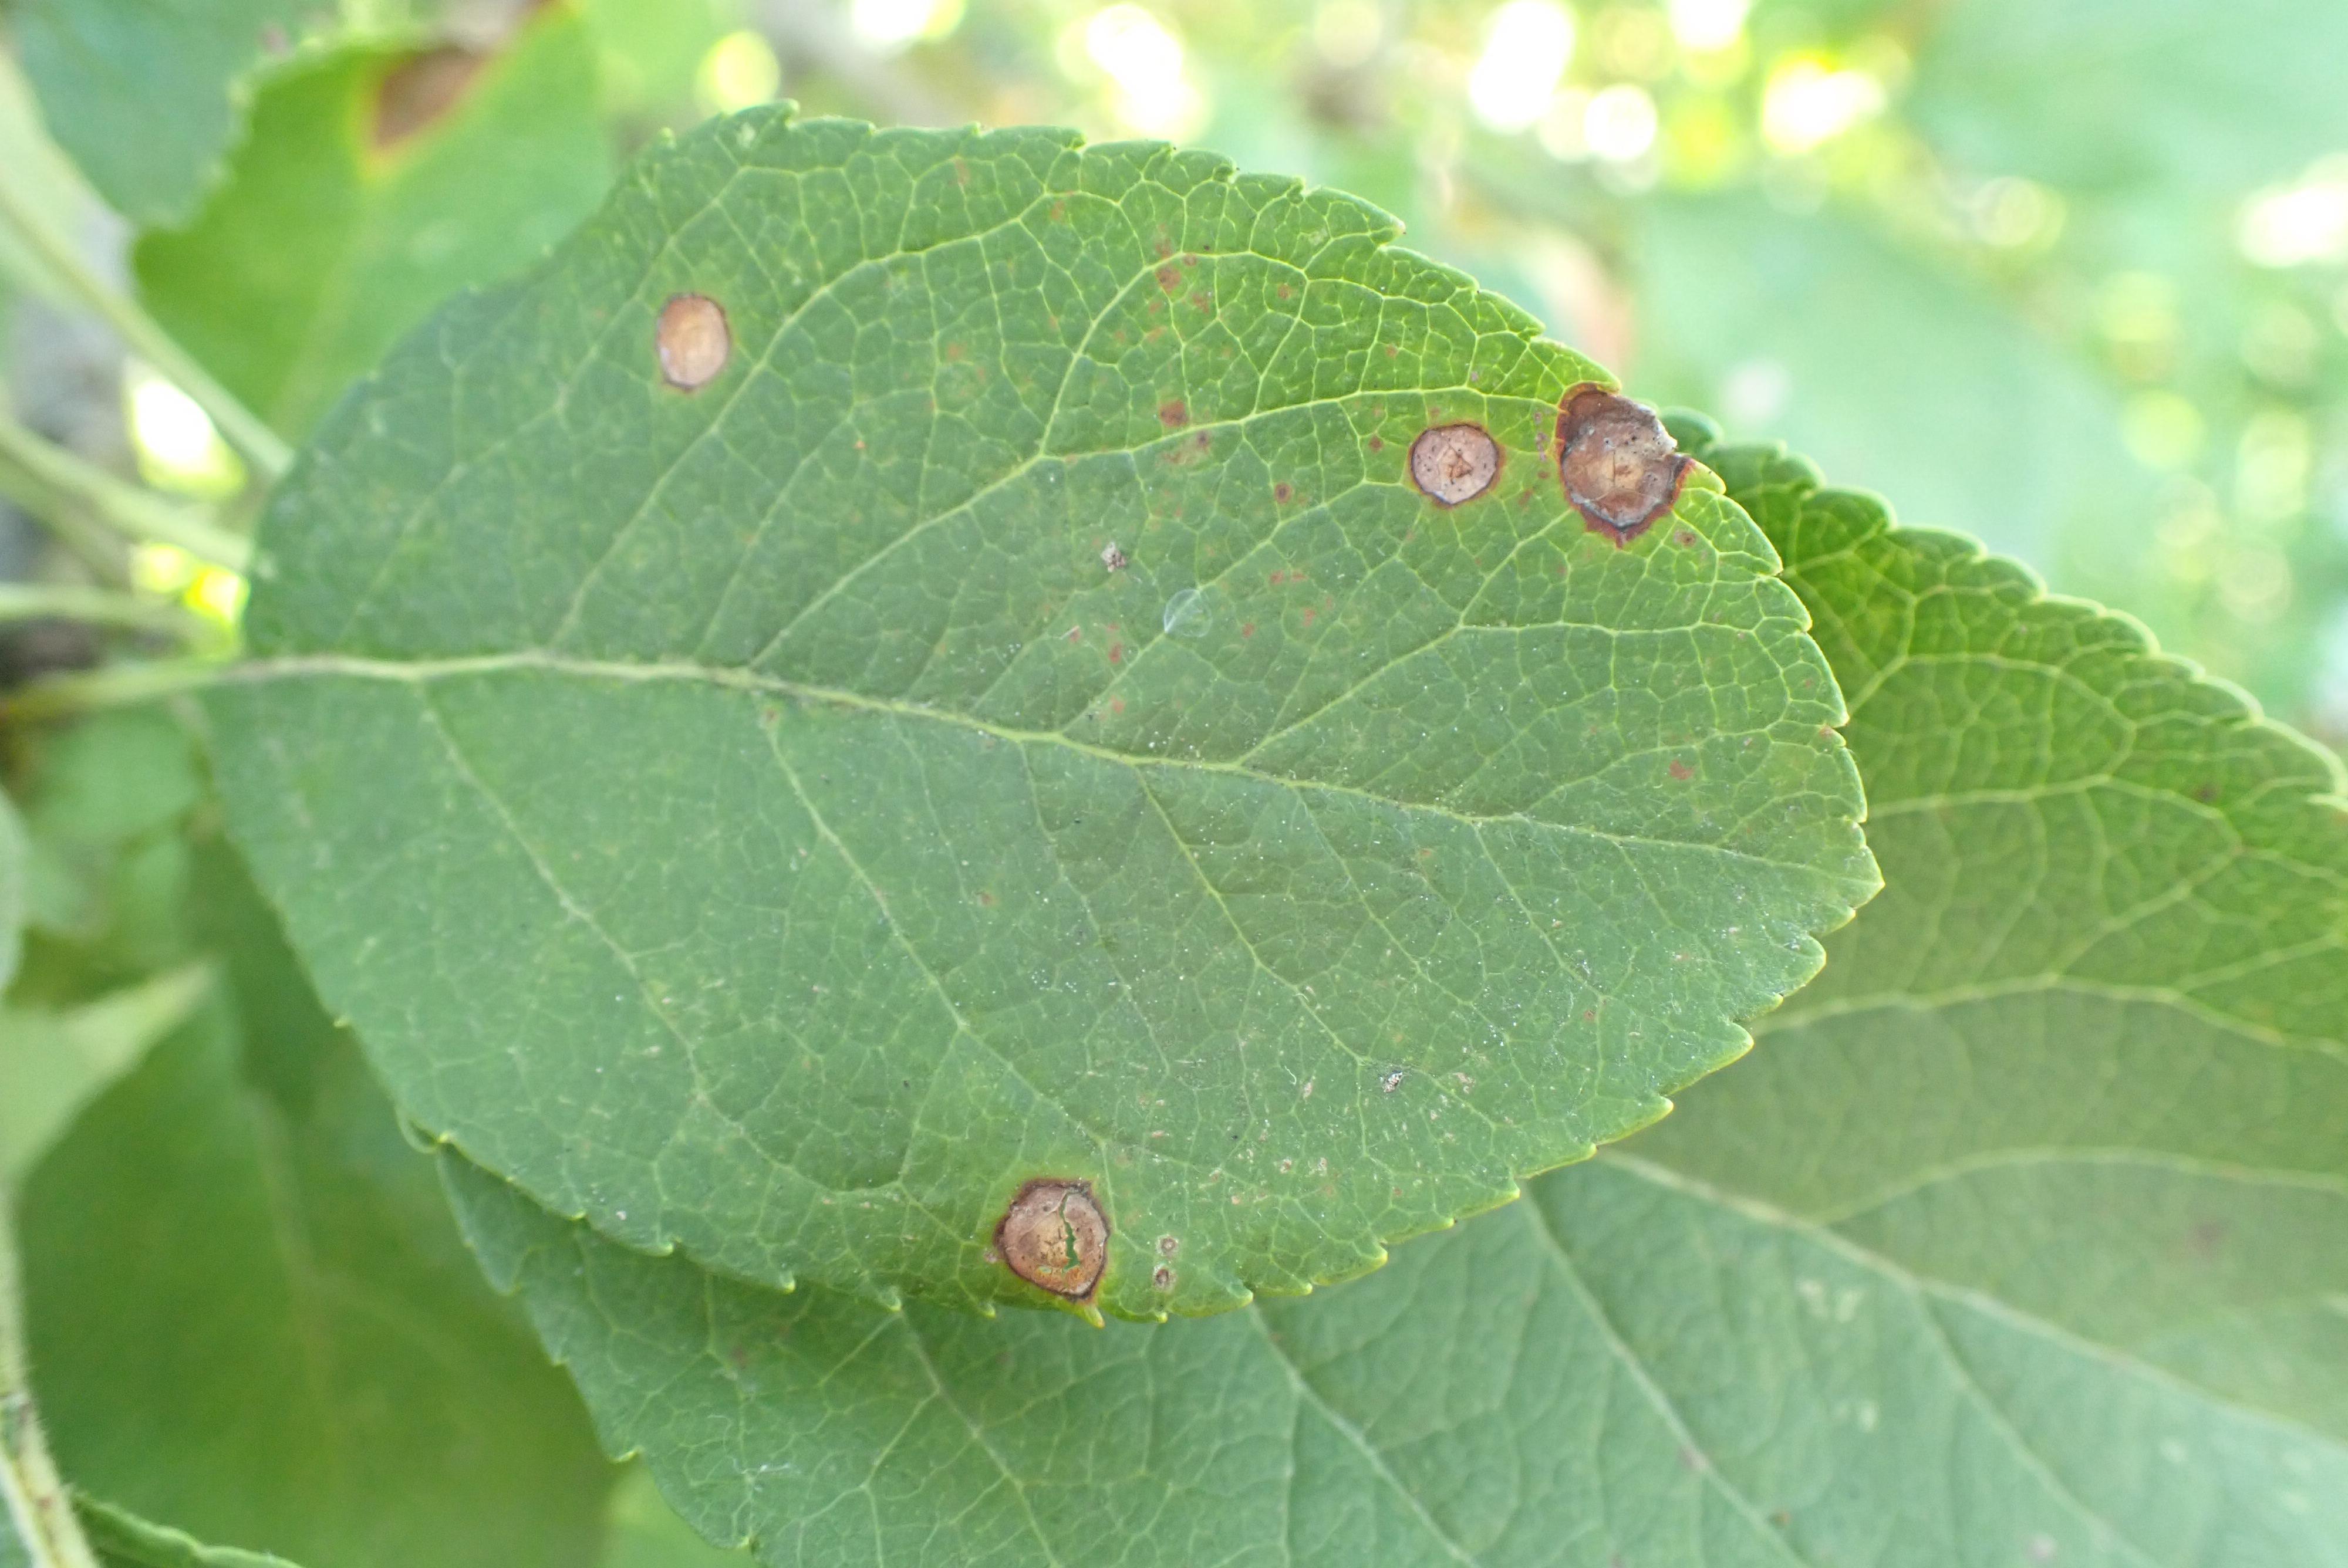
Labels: complex